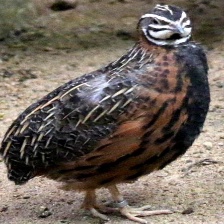
Species: HARLEQUIN QUAIL
Scientific name: COTURNIX DELEGORGUEI
ImageNet parent category: quail